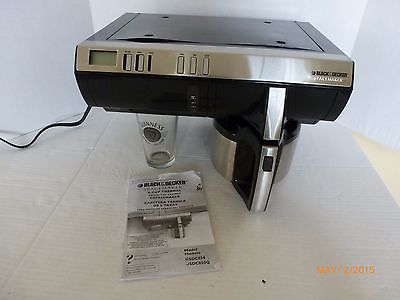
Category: coffee maker